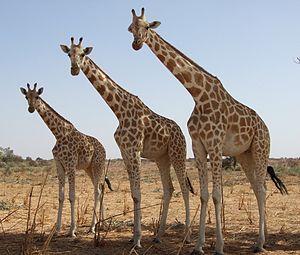
Kouré est une commune rurale située à 60 km à l'Est de Niamey, capitale du Niger. Cette commune se situe de part et d'autre de la route reliant Niamey au Dallol Bosso.